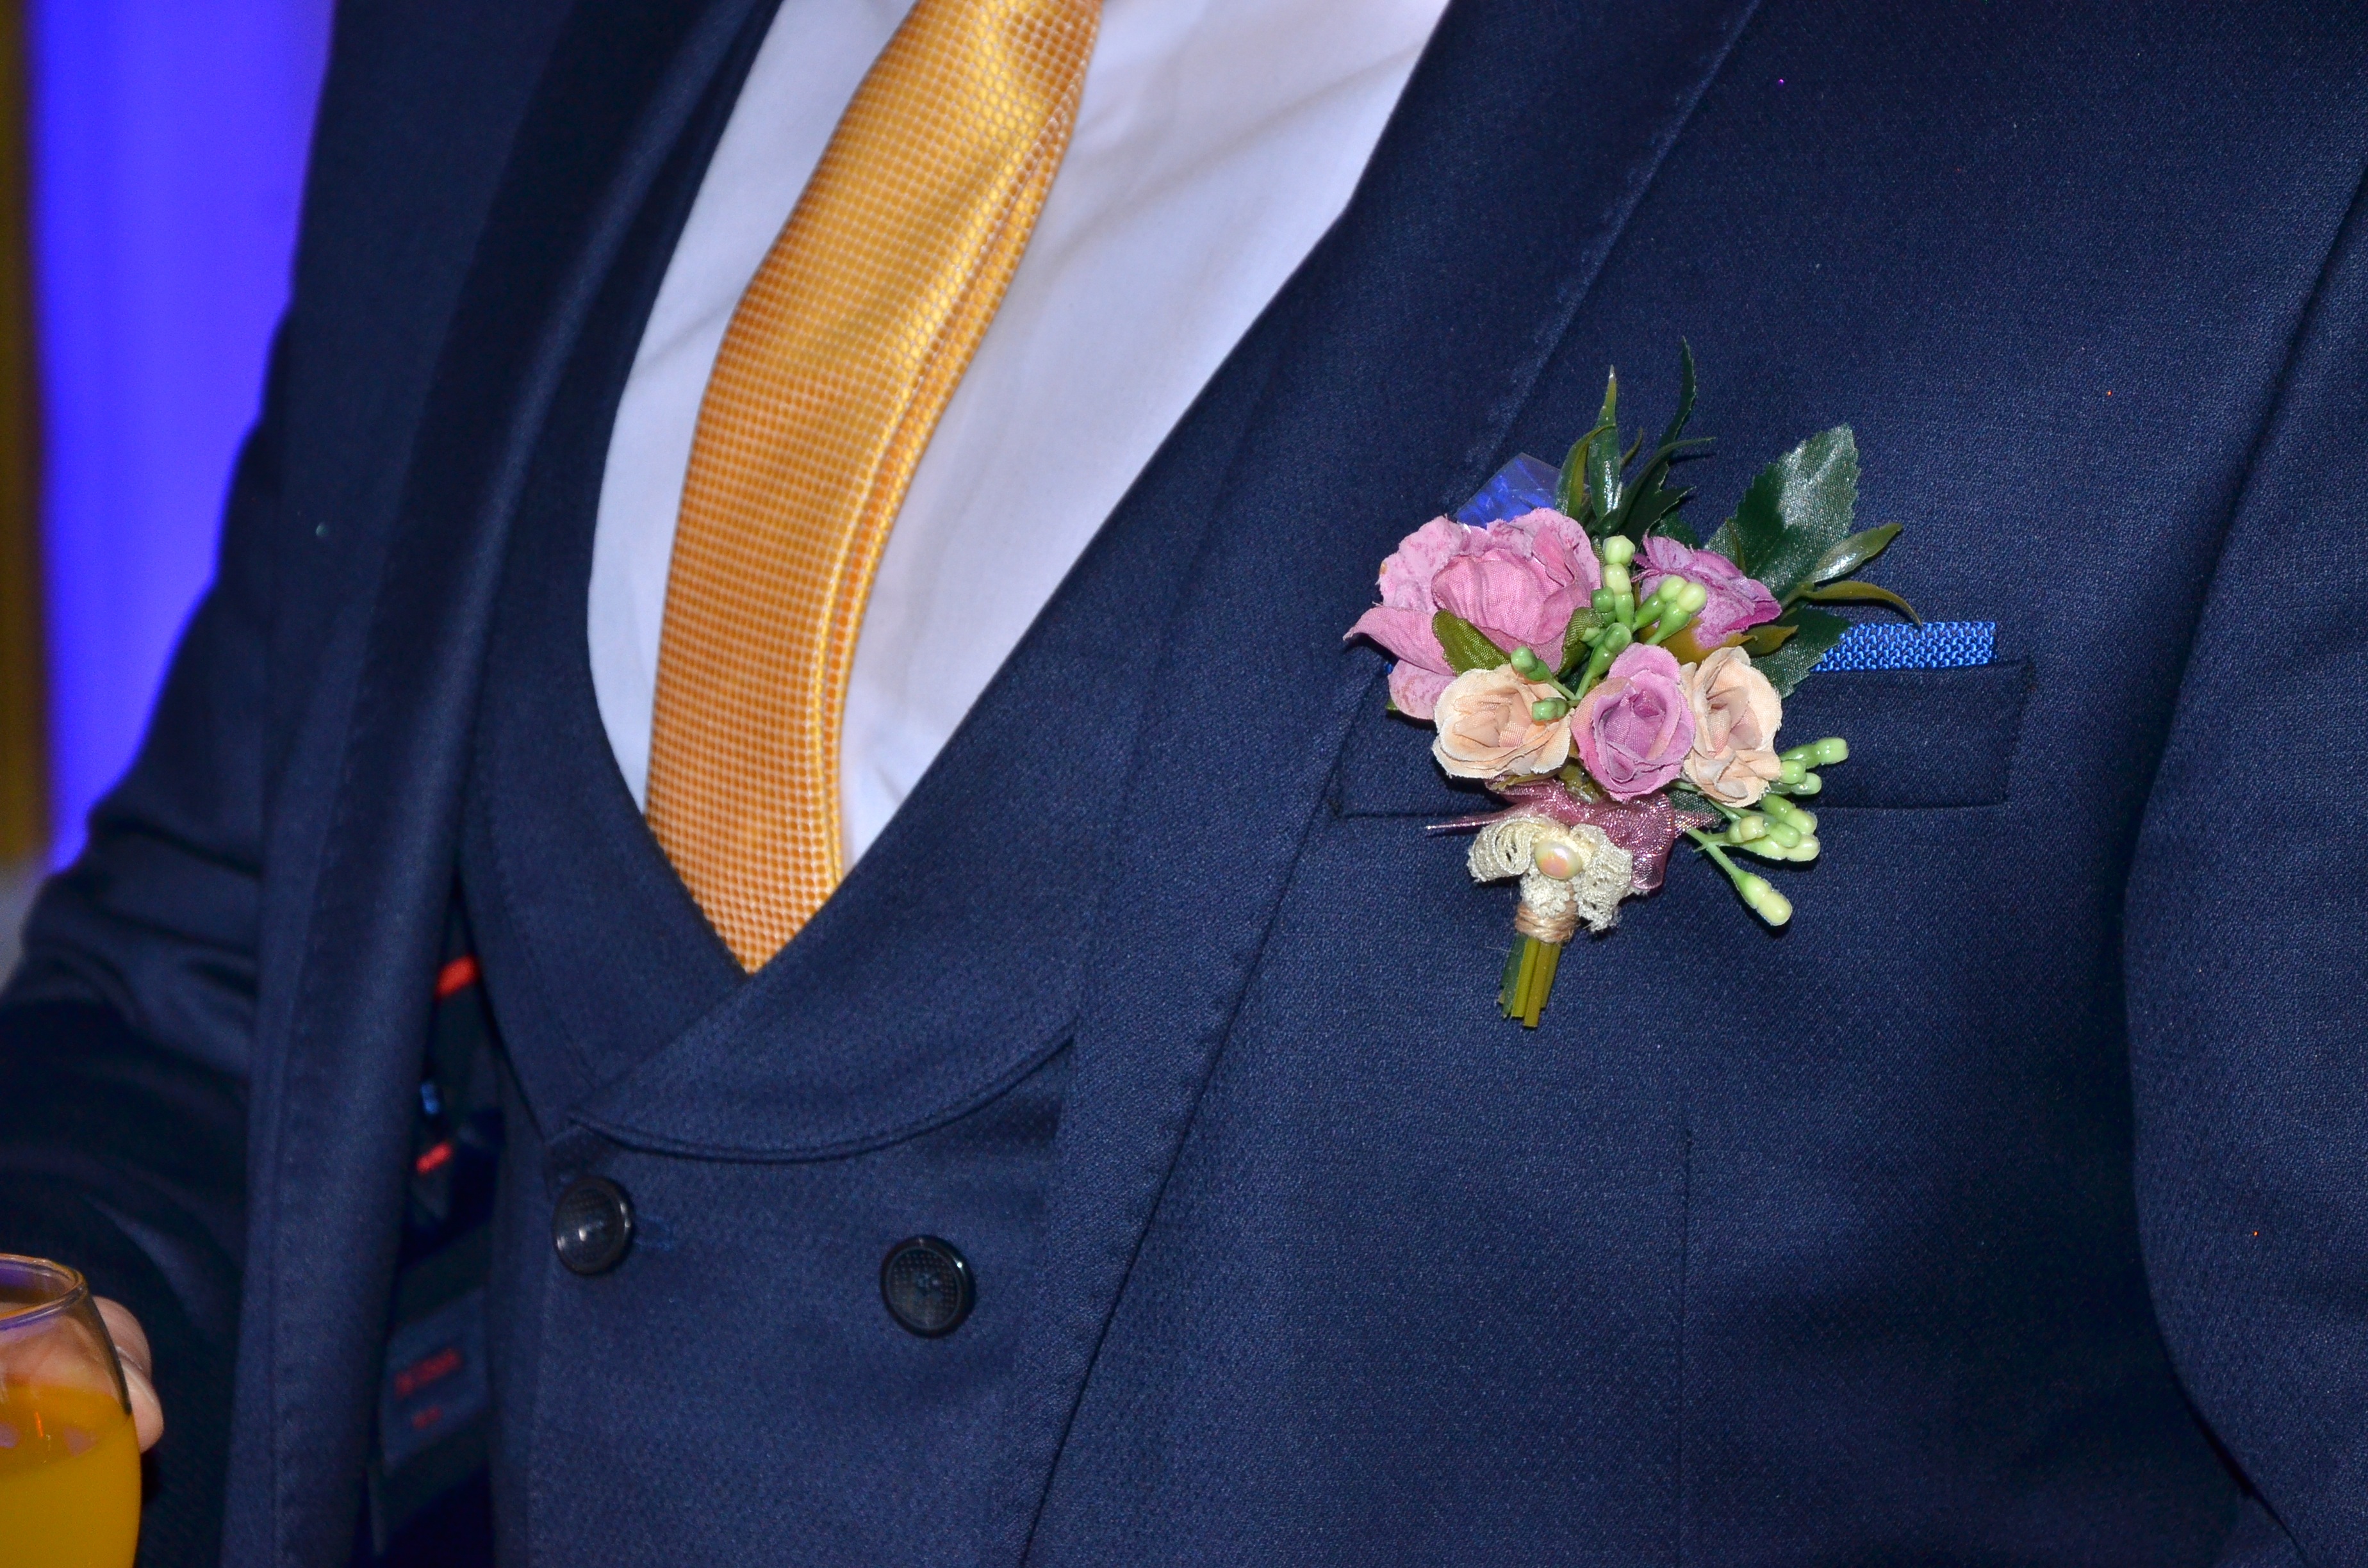
man, texture, flower, purple, male, color, blue, clothing, yellow, wedding, groom, marriage, dress, formal wear, son in law